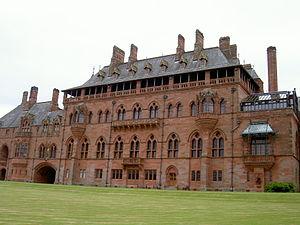
L'île de Bute, en anglais Isle of Bute, en gaélique écossais Eilean Bhòid, est une île du Royaume-Uni située en Écosse et baignée par le Firth of Clyde.